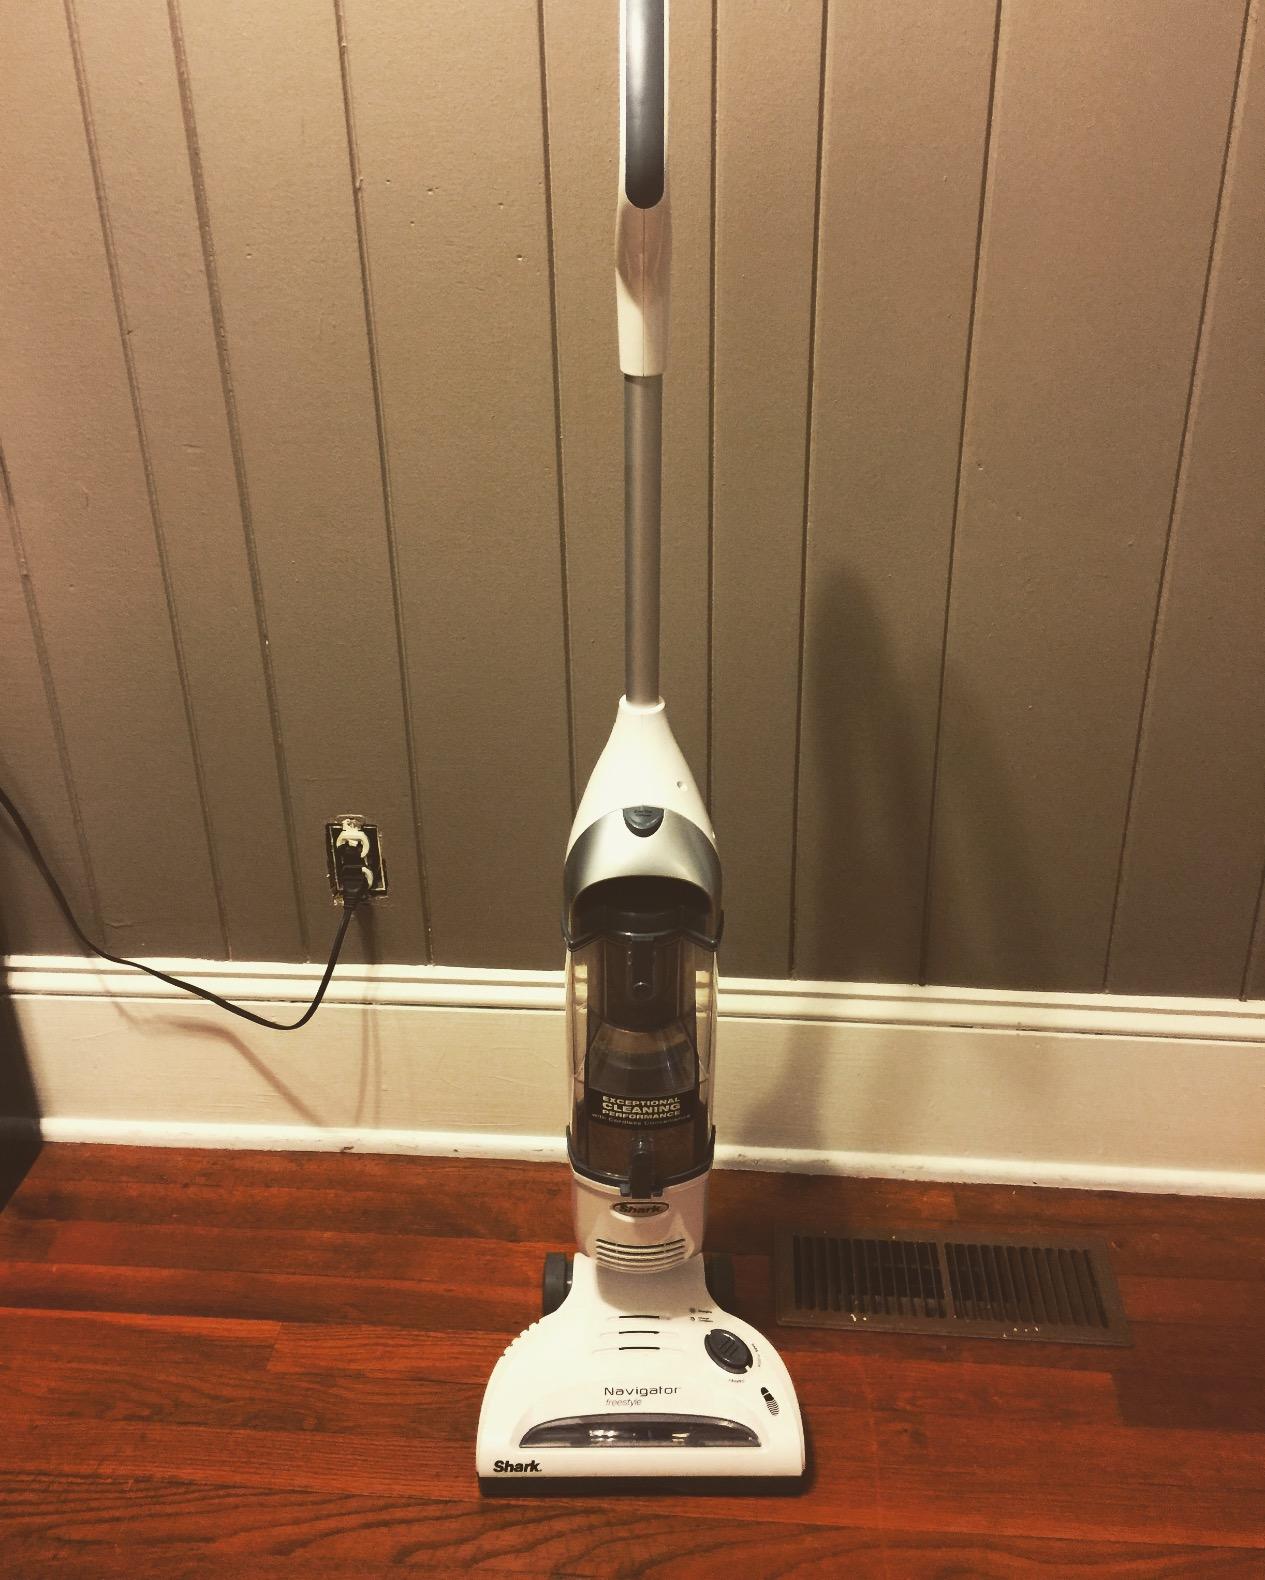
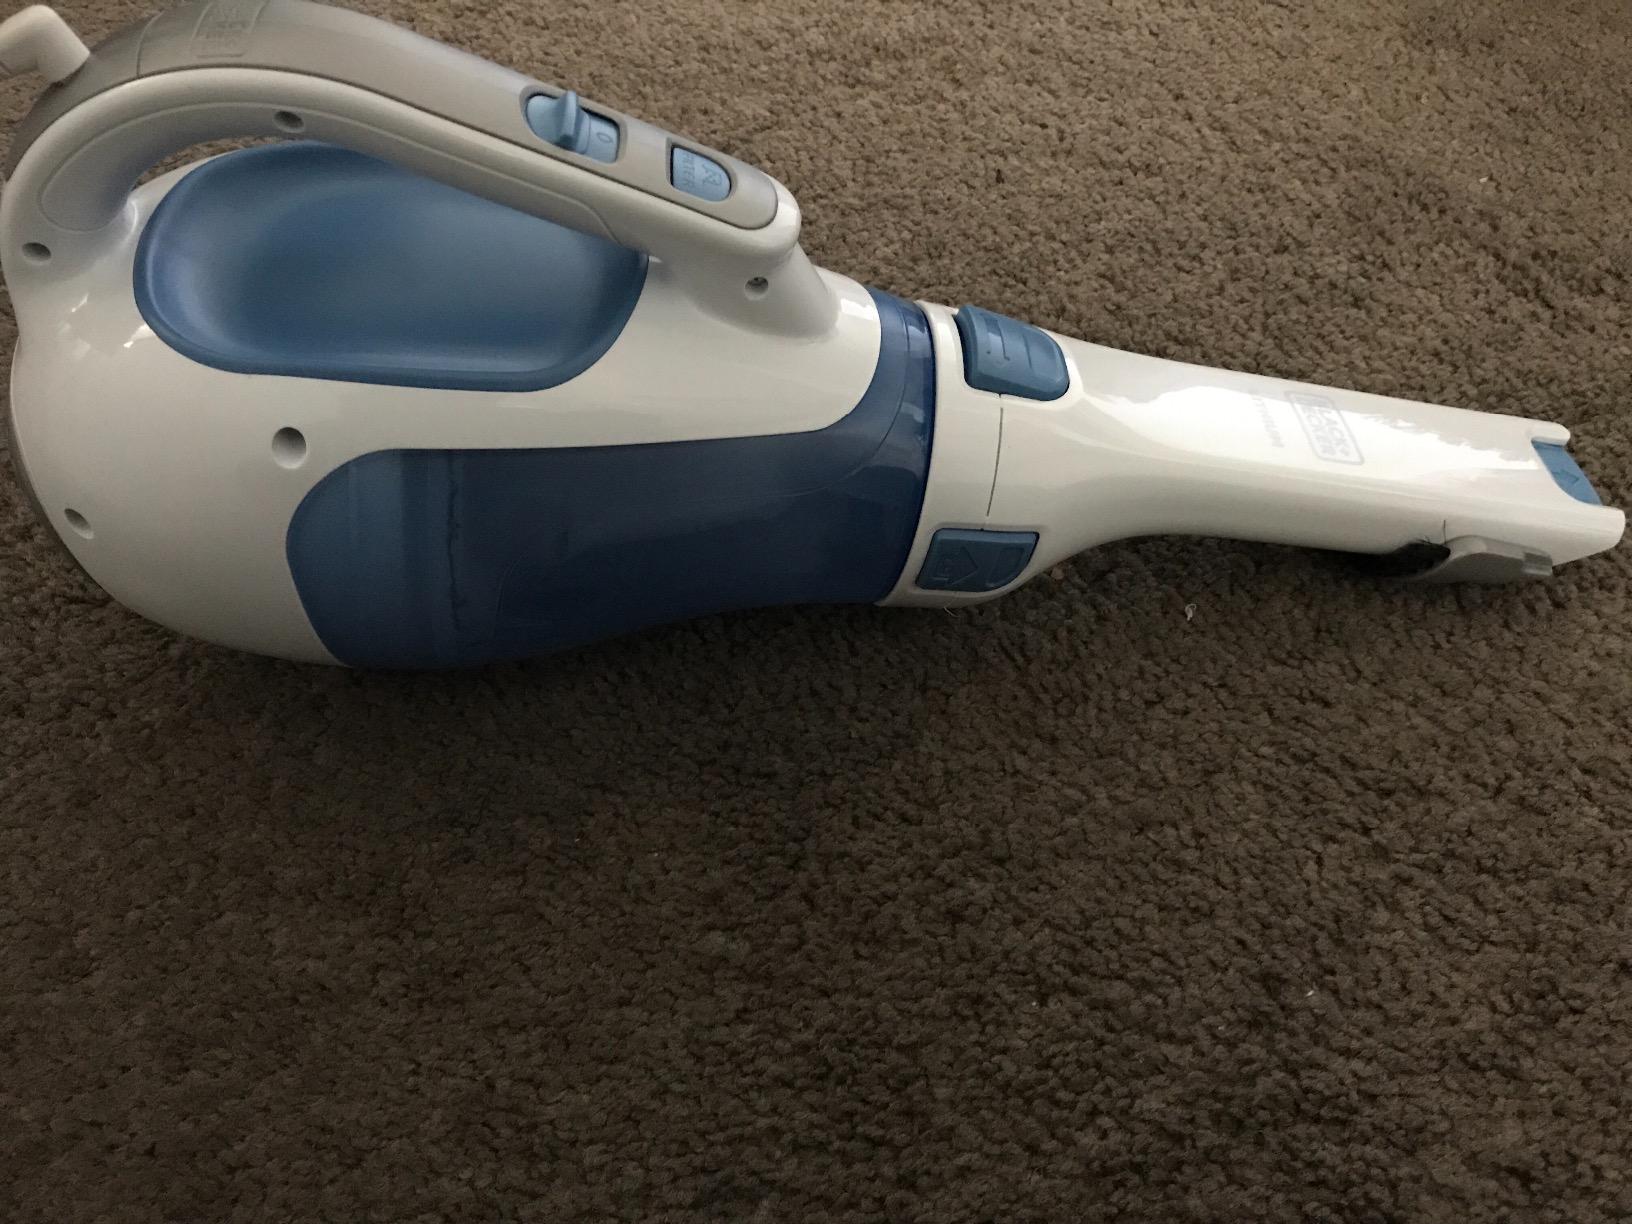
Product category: items_vacuum
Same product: no